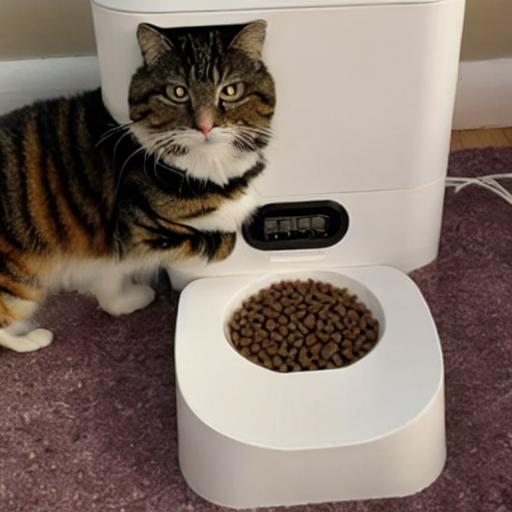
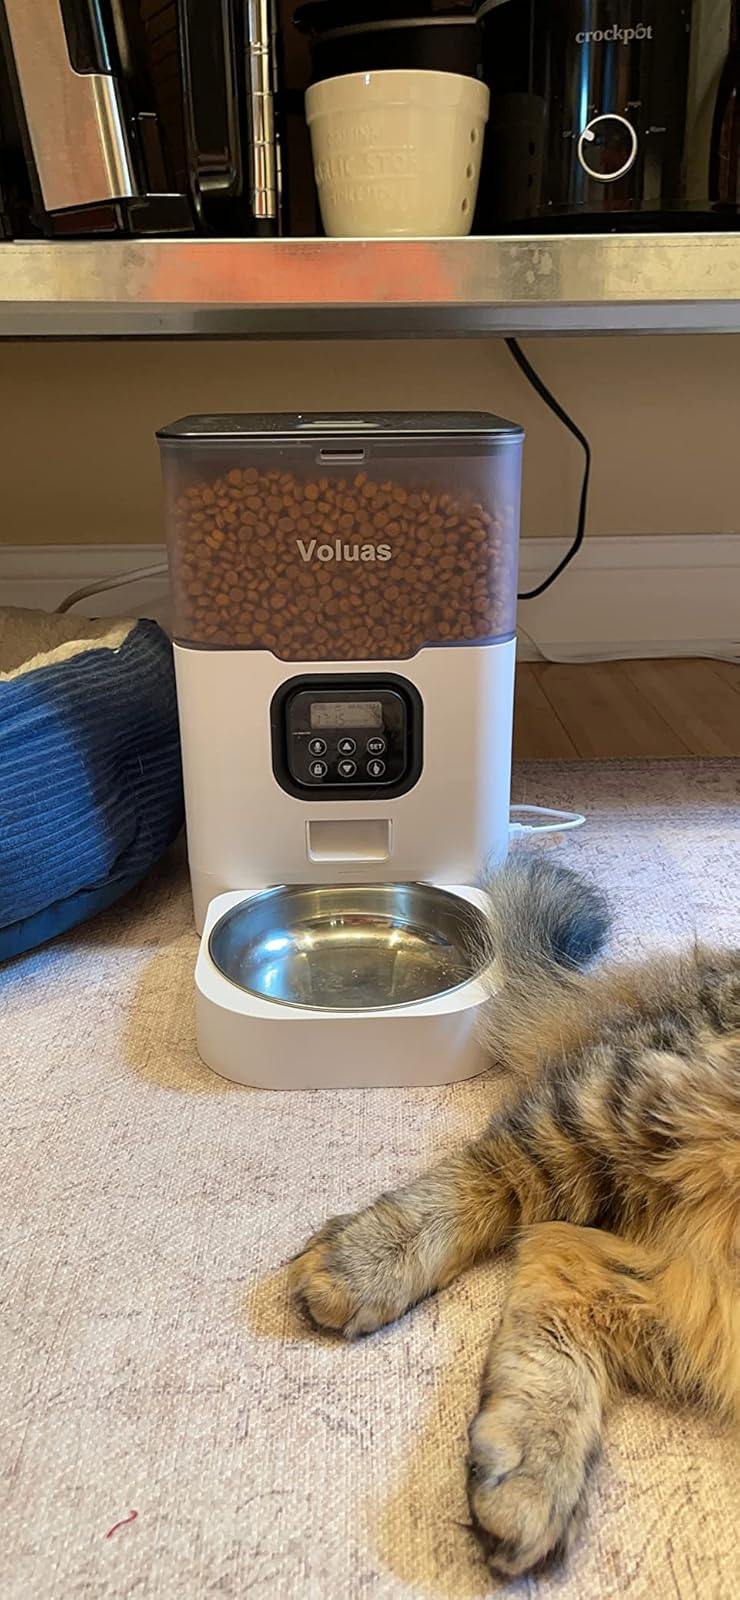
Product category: items_feeder
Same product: no